Chinese space program

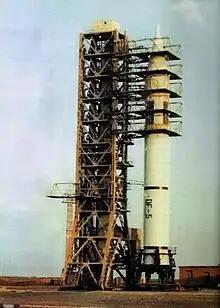
Early model of DF-5 ICBM

While CZ-1 was being developed, the development of China's first long-range intercontinental ballistic missile, namely "Dongfeng-5" (DF-5), has started since 1965. The first test flight of DF-5 was conducted in 1971. After that, its technology was adopted by two different models of Chinese medium-lift launch vehicles being developed. One of the two was "Feng Bao 1" (FB-1) developed by Shanghai's 2nd Bureau of Mechanic-Electrical Industry, the predecessor of Shanghai Academy of Spaceflight Technology (SAST). The other parallel medium-lift LV program, also based on the same DF-5 ICBM and known as "Long March 2" (CZ-2), was started in Beijing by the First Research Academy of the Seventh Ministry of Machine Building, which later became China Academy of Launch Vehicle Technology (CALT). Both FB-1 and CZ-2 were fueled by NO and UDMH, the same propellant used by DF-5.